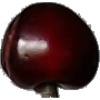
Label: cherry